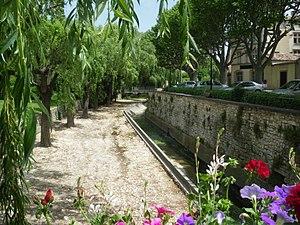
Pernes-les-Fontaines est une commune française située dans le département du Vaucluse, en région Provence-Alpes-Côte d'Azur.